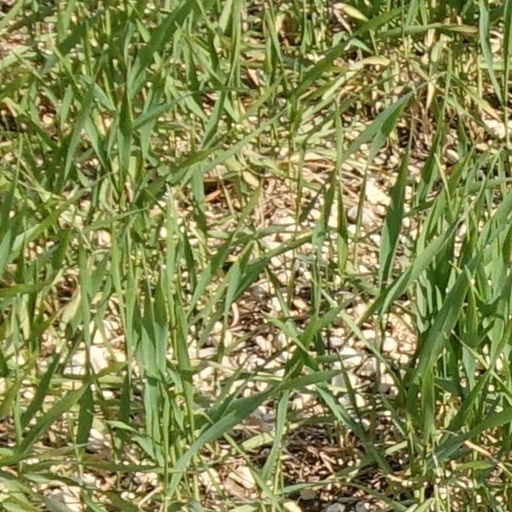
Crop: wheat